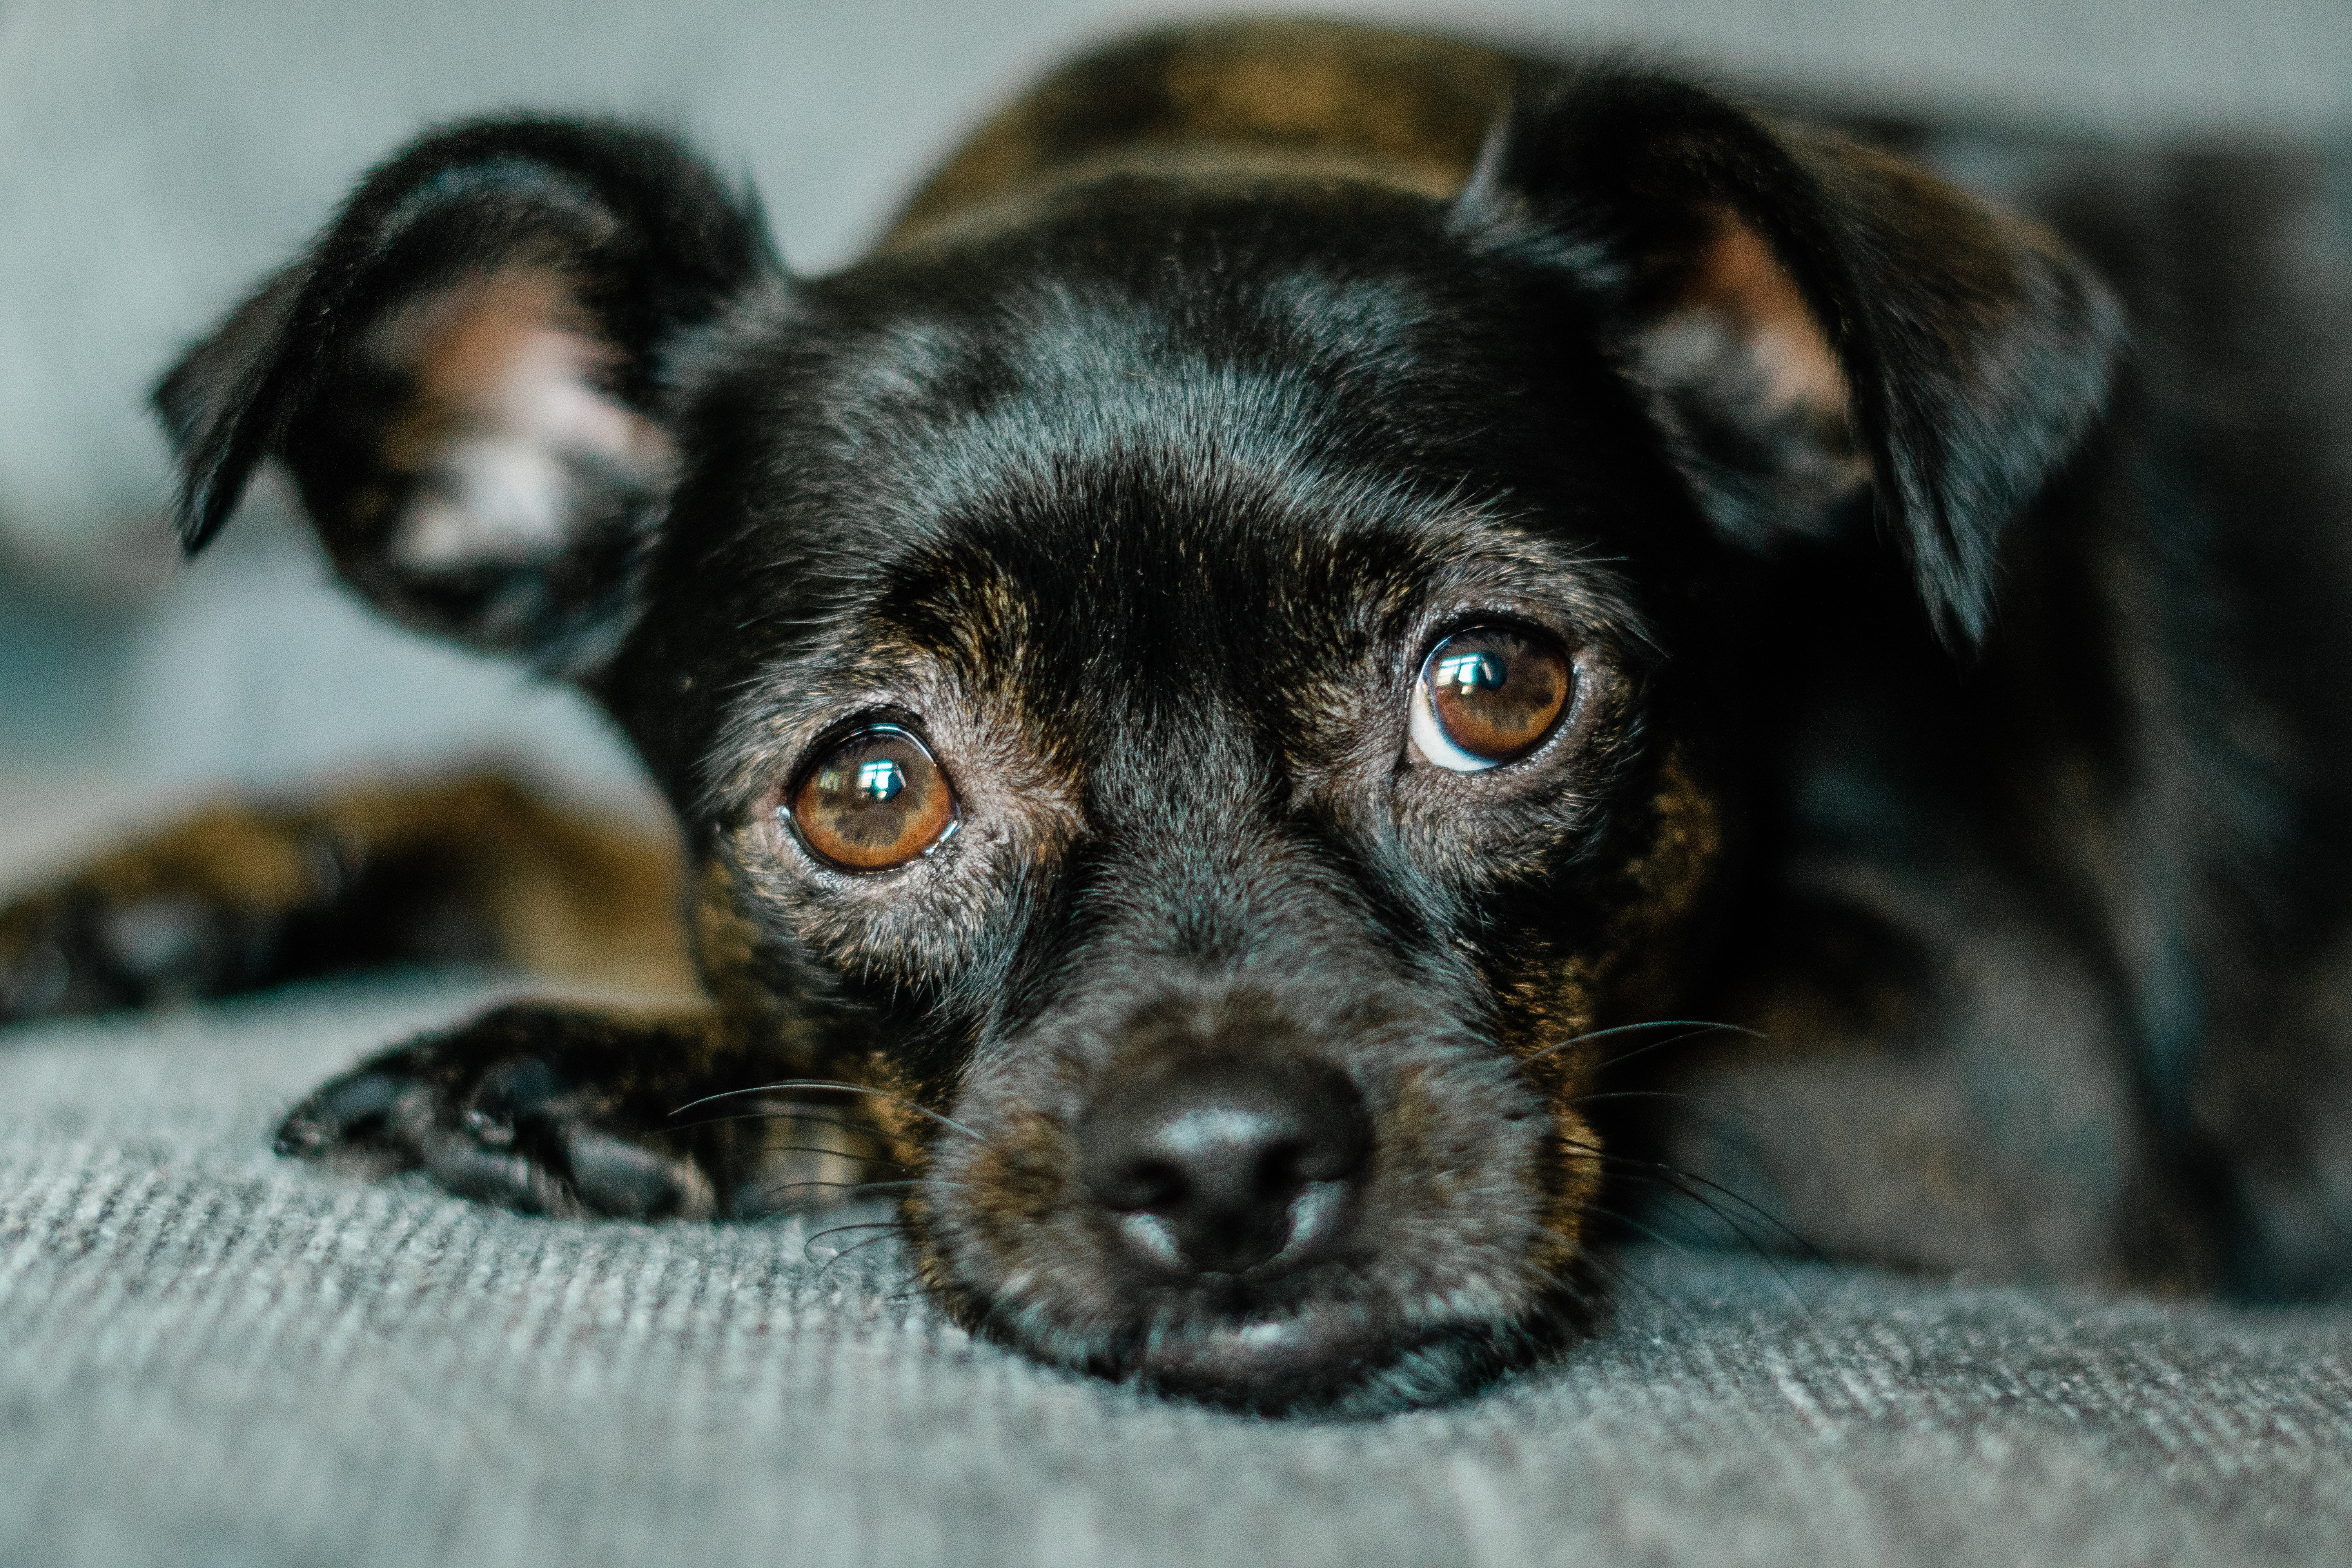
dog, mammal, vertebrate, dog breed, canidae, puppy, snout, nose, carnivore, eye, whiskers, companion dog, chihuahua, street dog, miniature pinscher, feist, black and tan terrier, Carlin pinscher, toy dog